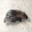
Label: porcupine